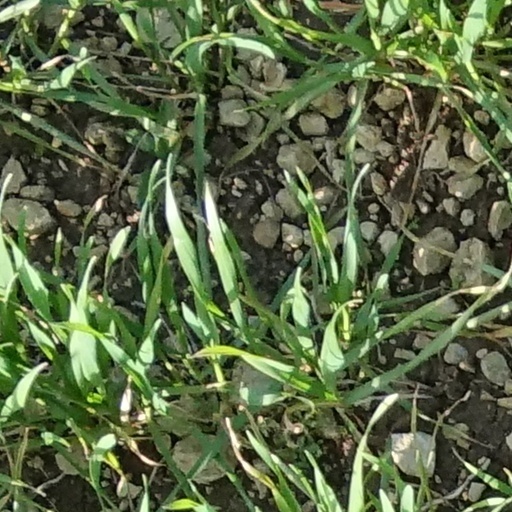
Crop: wheat